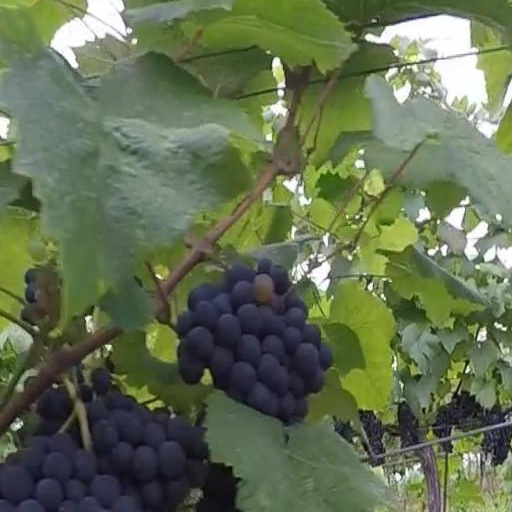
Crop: grape